Jim Zabel

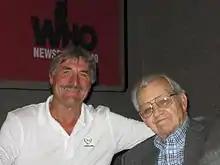
Ed Podolak (left) and Zabel at the WHO-radio studios in Des Moines, Iowa, September 2009

Jim Zabel (September 5, 1921 – May 23, 2013) was an American radio and television broadcaster best known for serving as the play-by-play announcer for Iowa Hawkeyes football and men's basketball games for 48 years on WHO (AM) Radio. A native of Davenport, Iowa, Zabel attended The University of Iowa, where he was an editor of the student newspaper, graduating with a degree in journalism in 1944. Zabel joined WHO as the sports director in 1944, He was employed by the station as a talk-show host after retiring from play-by-play.